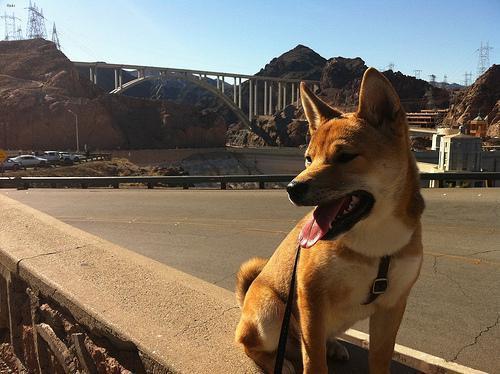
shiba inu